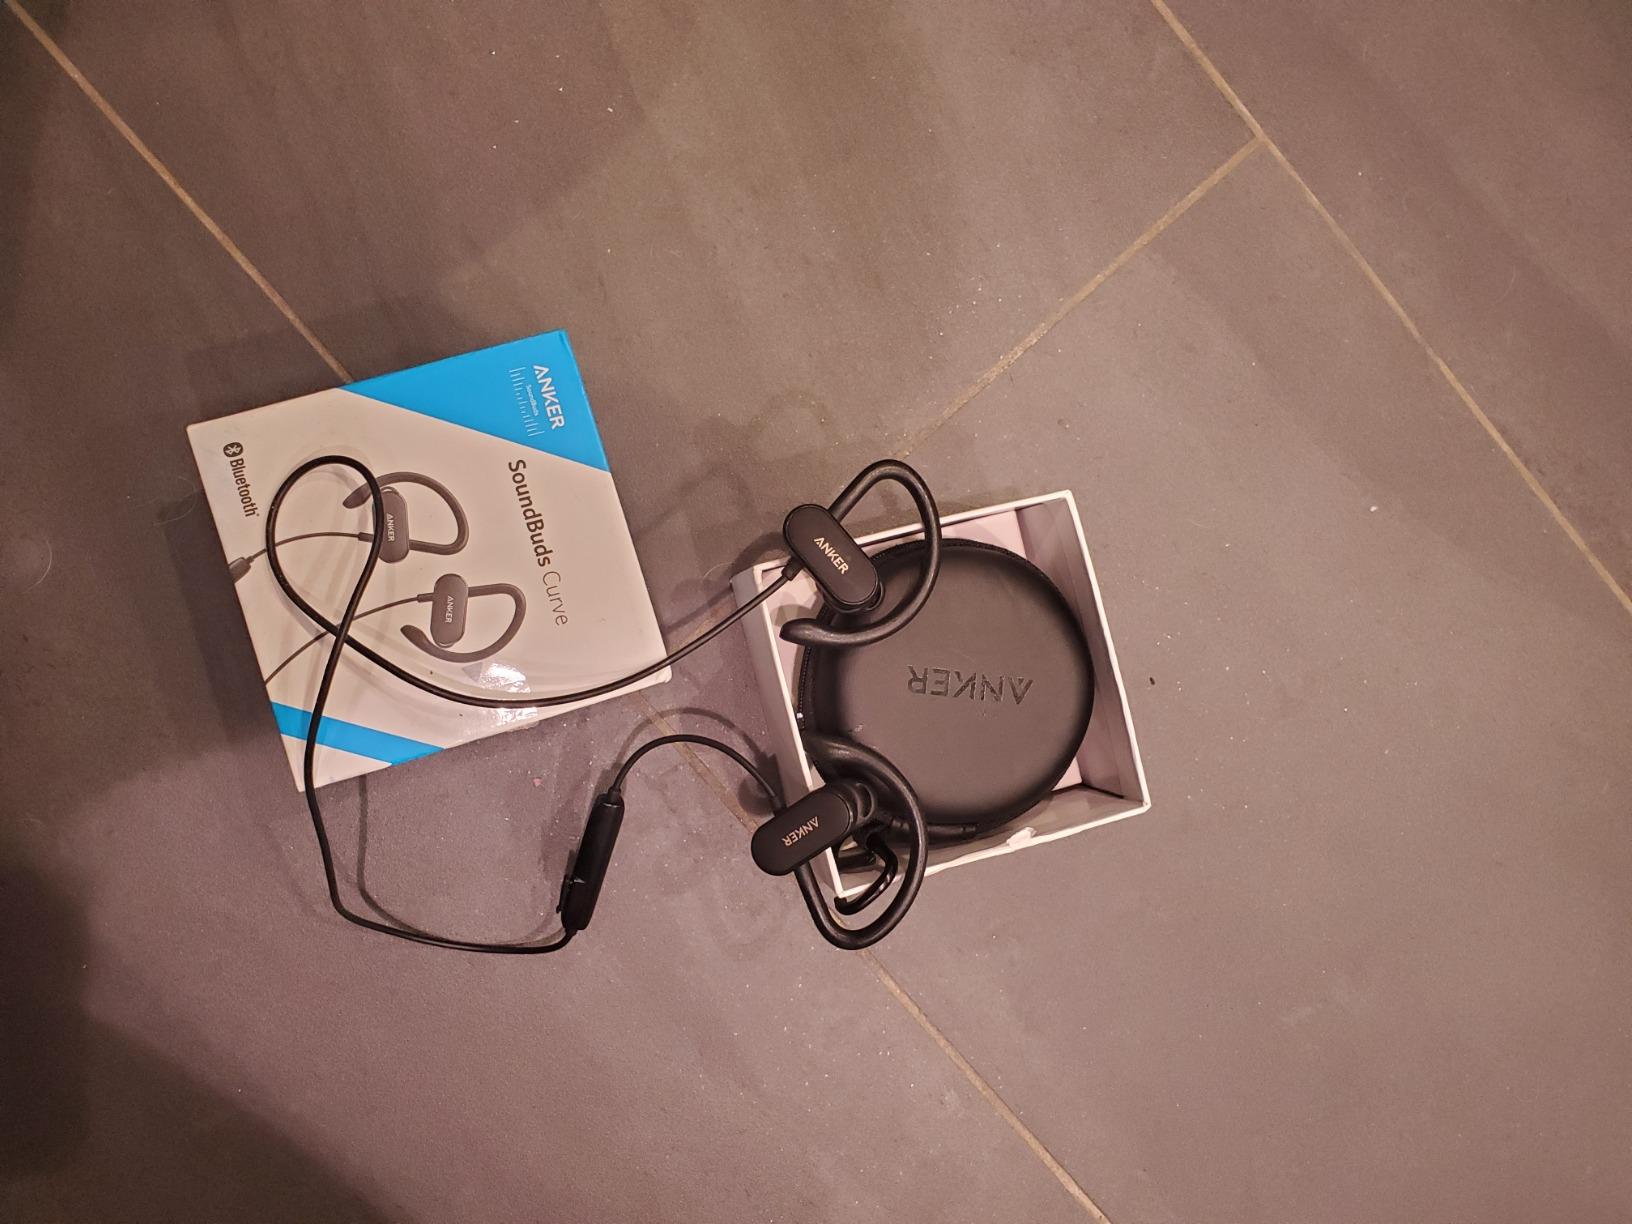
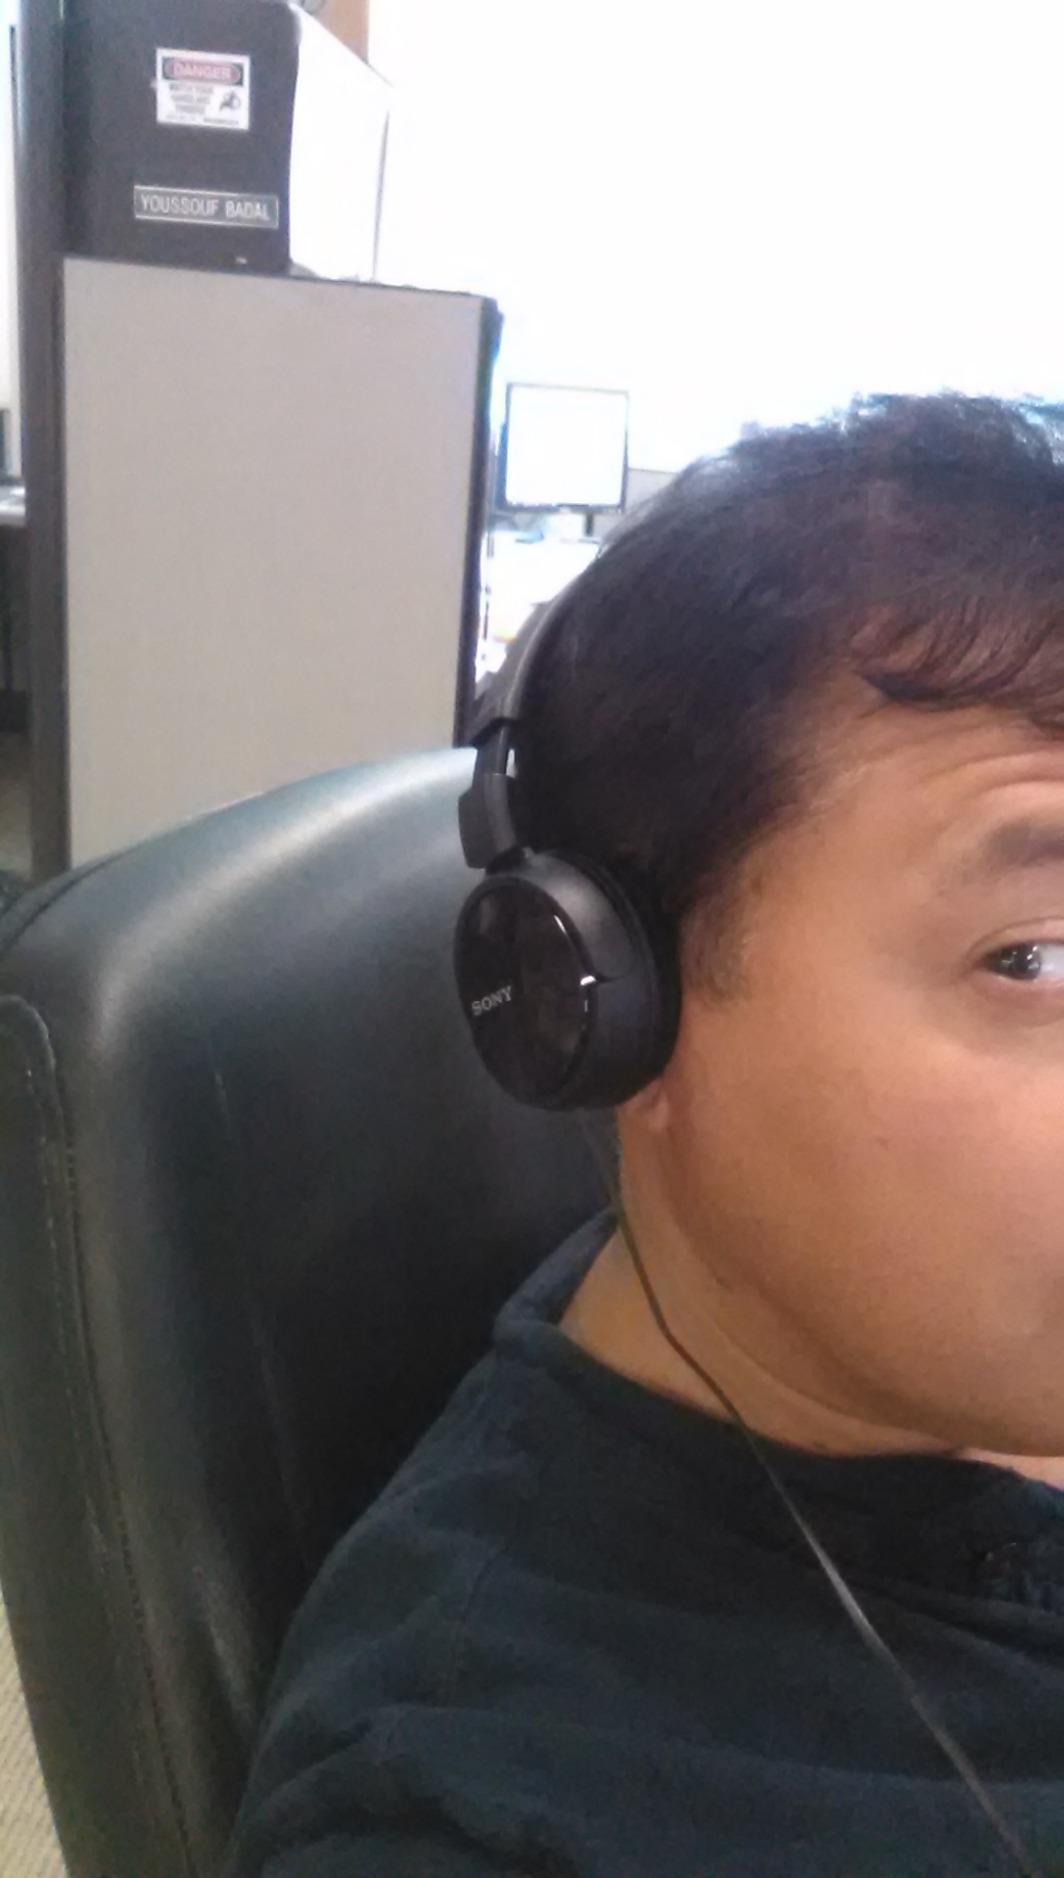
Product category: headphones
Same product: no